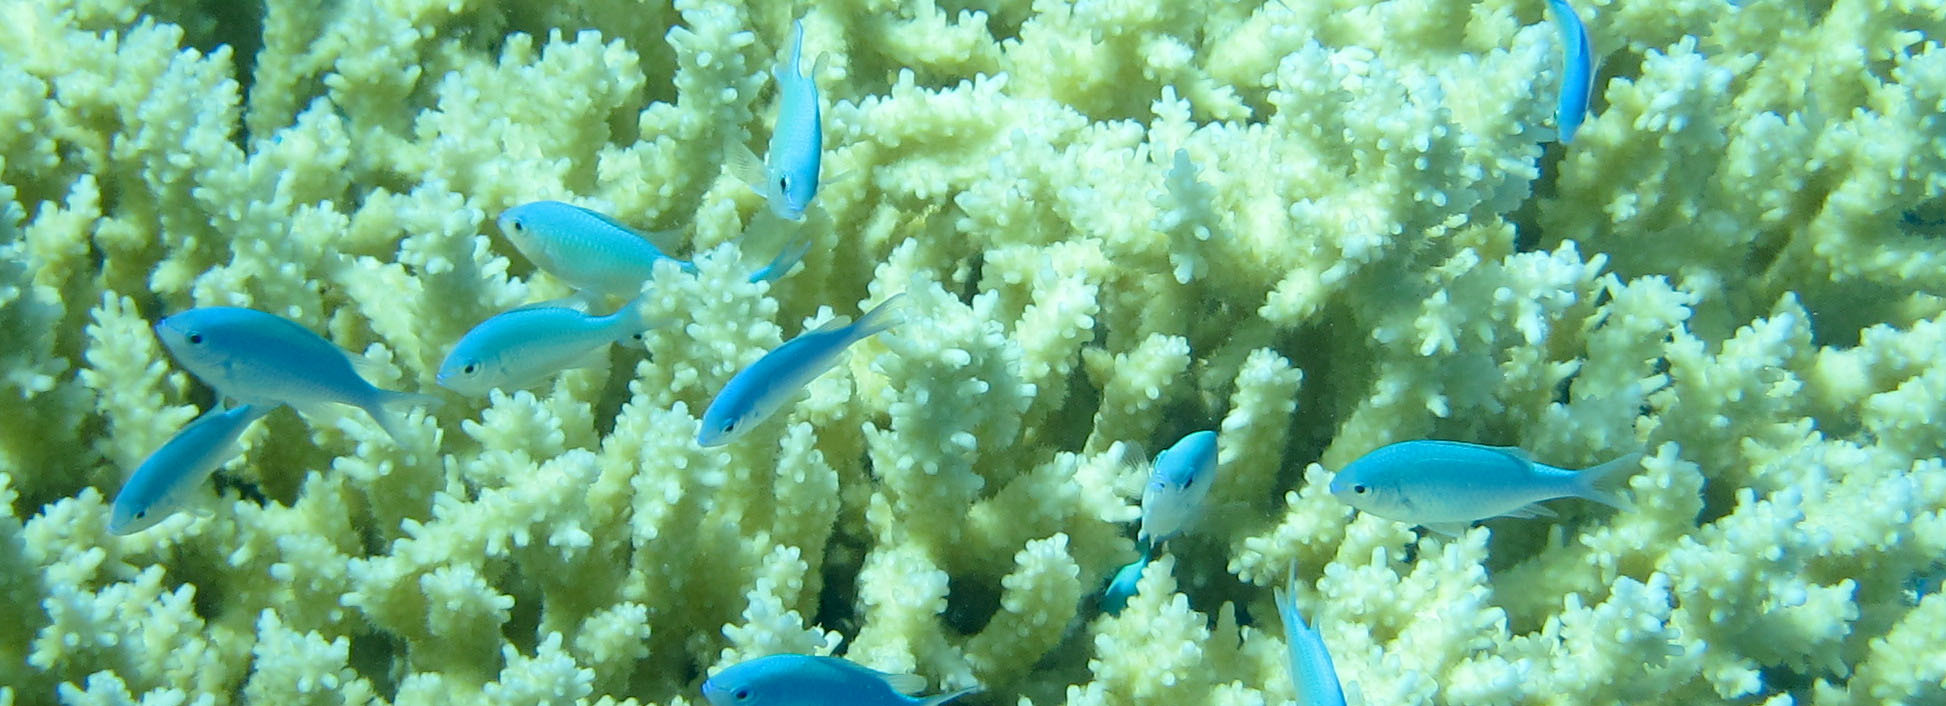
Chromis viridis (Blue-green Chromis)